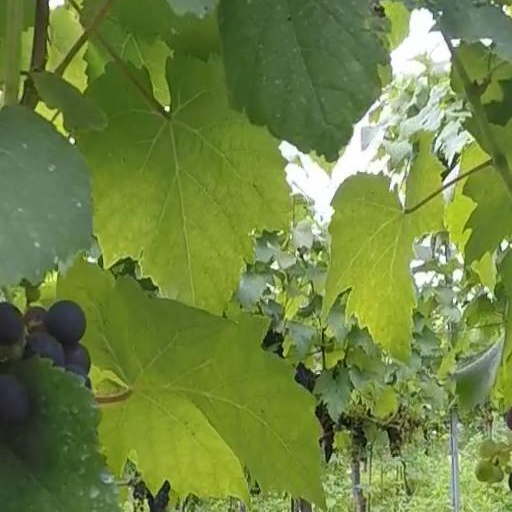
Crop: grape